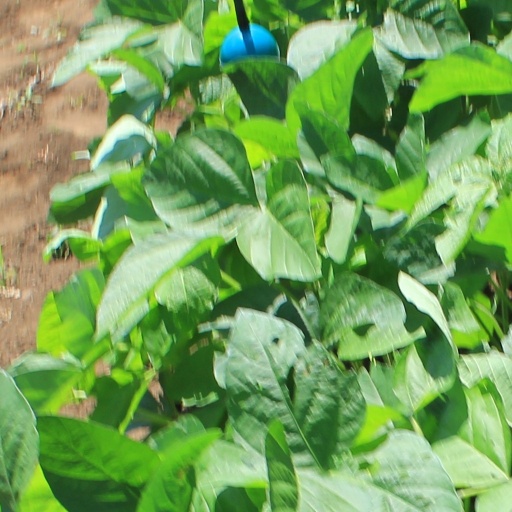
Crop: soybean